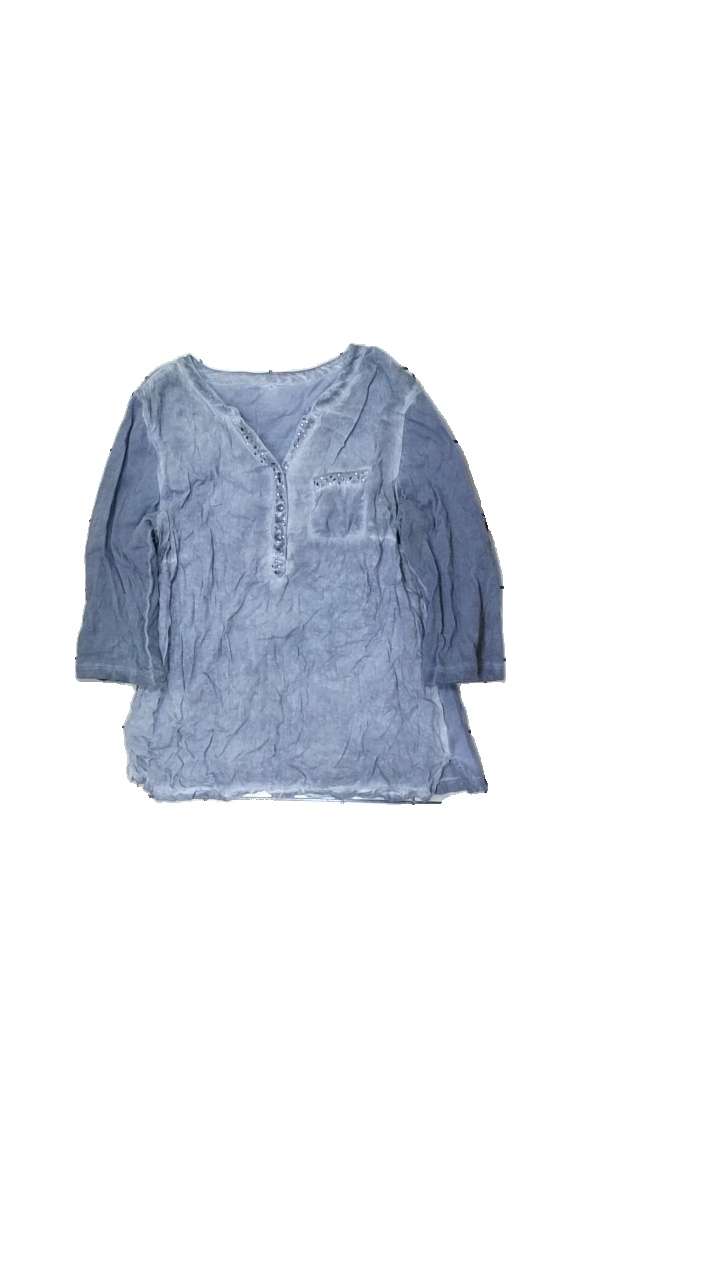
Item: Top (Ladies)
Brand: Missing
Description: top med pärl tryck
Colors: Grey
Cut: V-collar
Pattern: Other
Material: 100% viskos
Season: All
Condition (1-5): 3
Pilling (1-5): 3
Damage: luddigt
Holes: Minor
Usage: Export
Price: <50